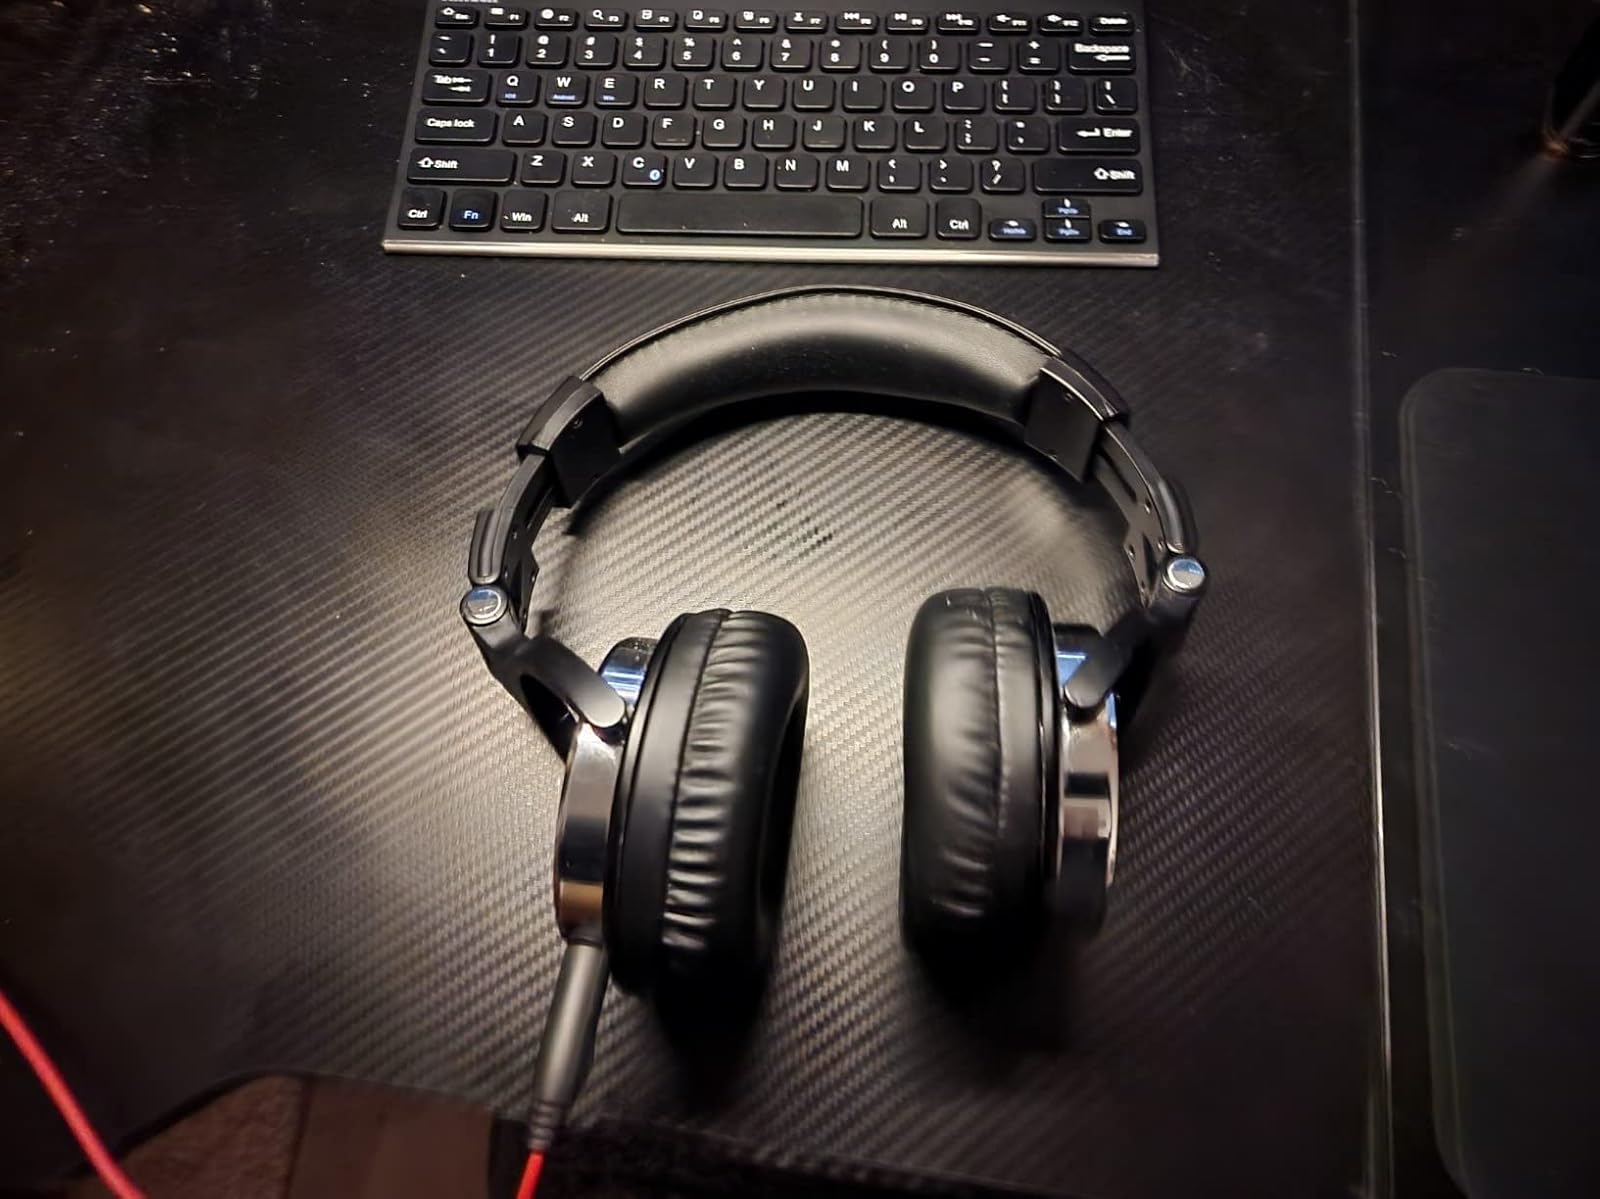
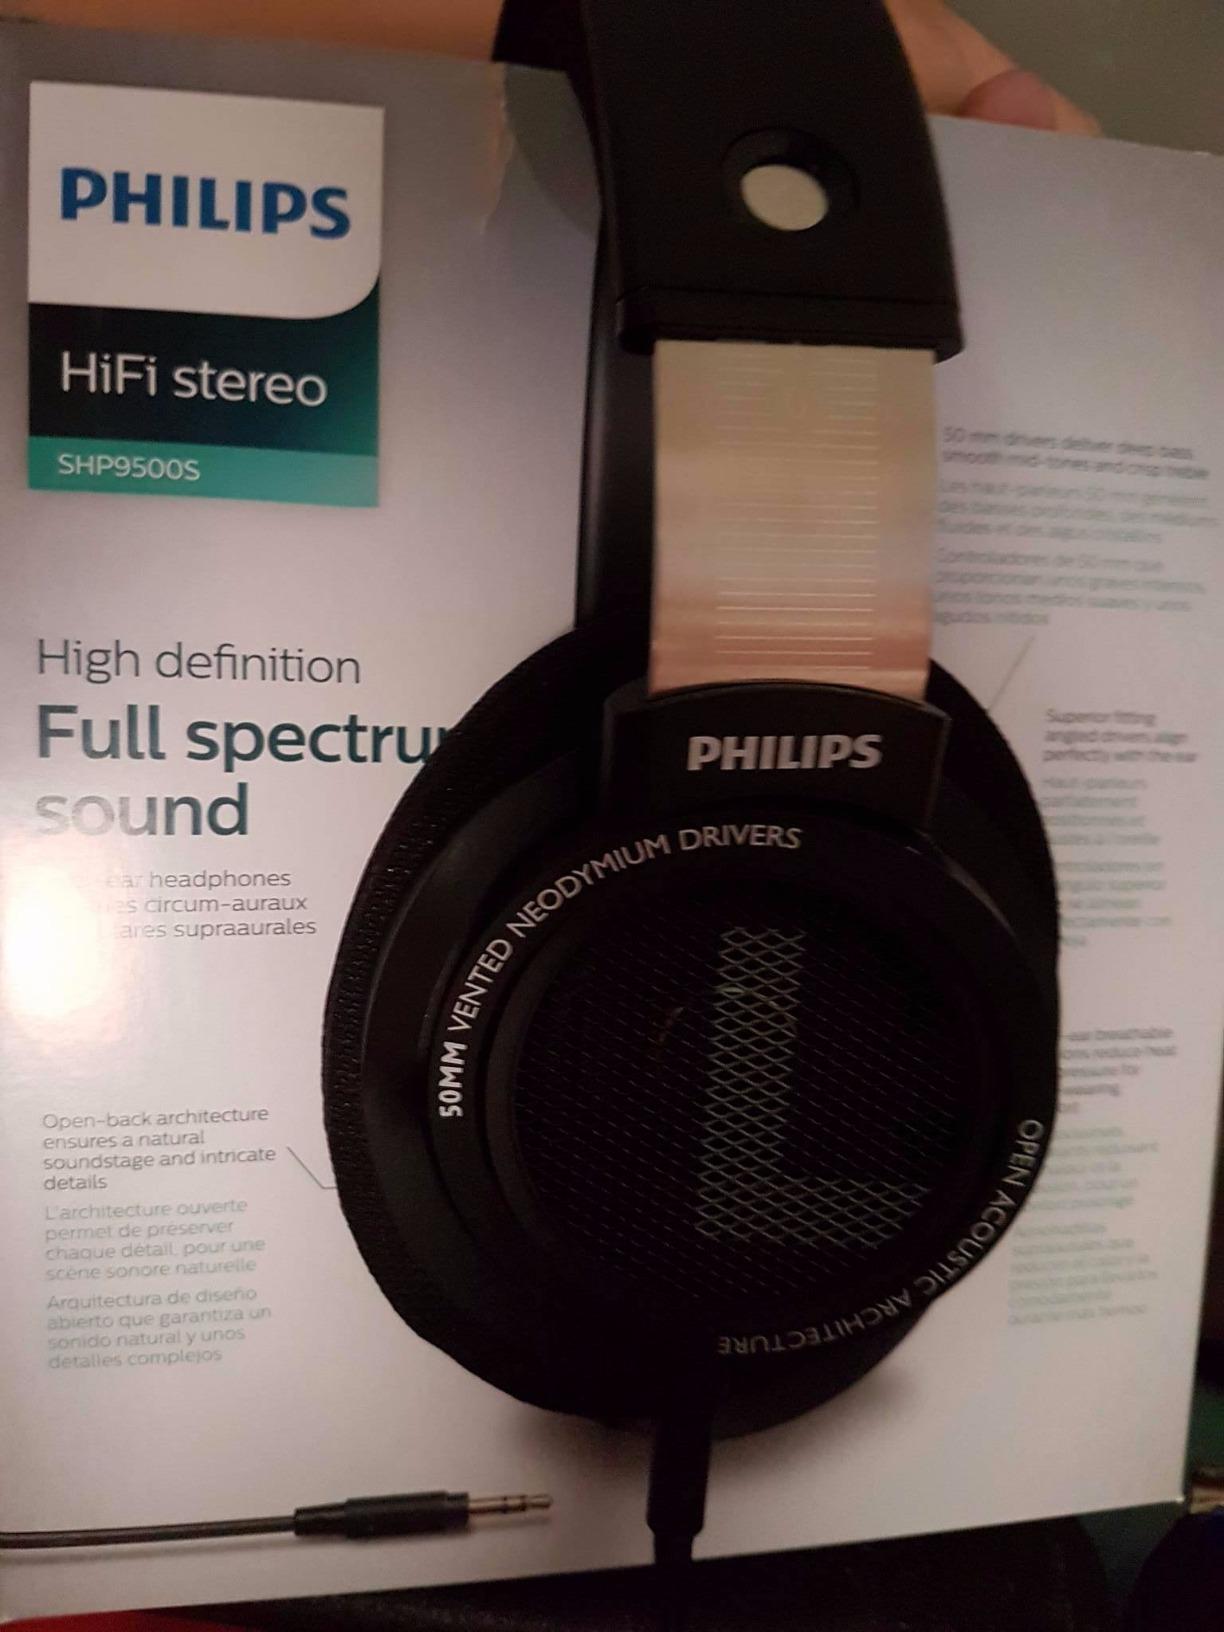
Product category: headphones
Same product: no